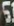
Number: 5